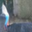
Label: bird